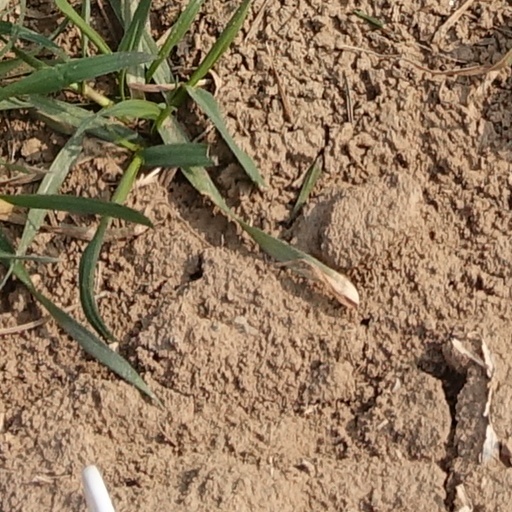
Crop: wheat